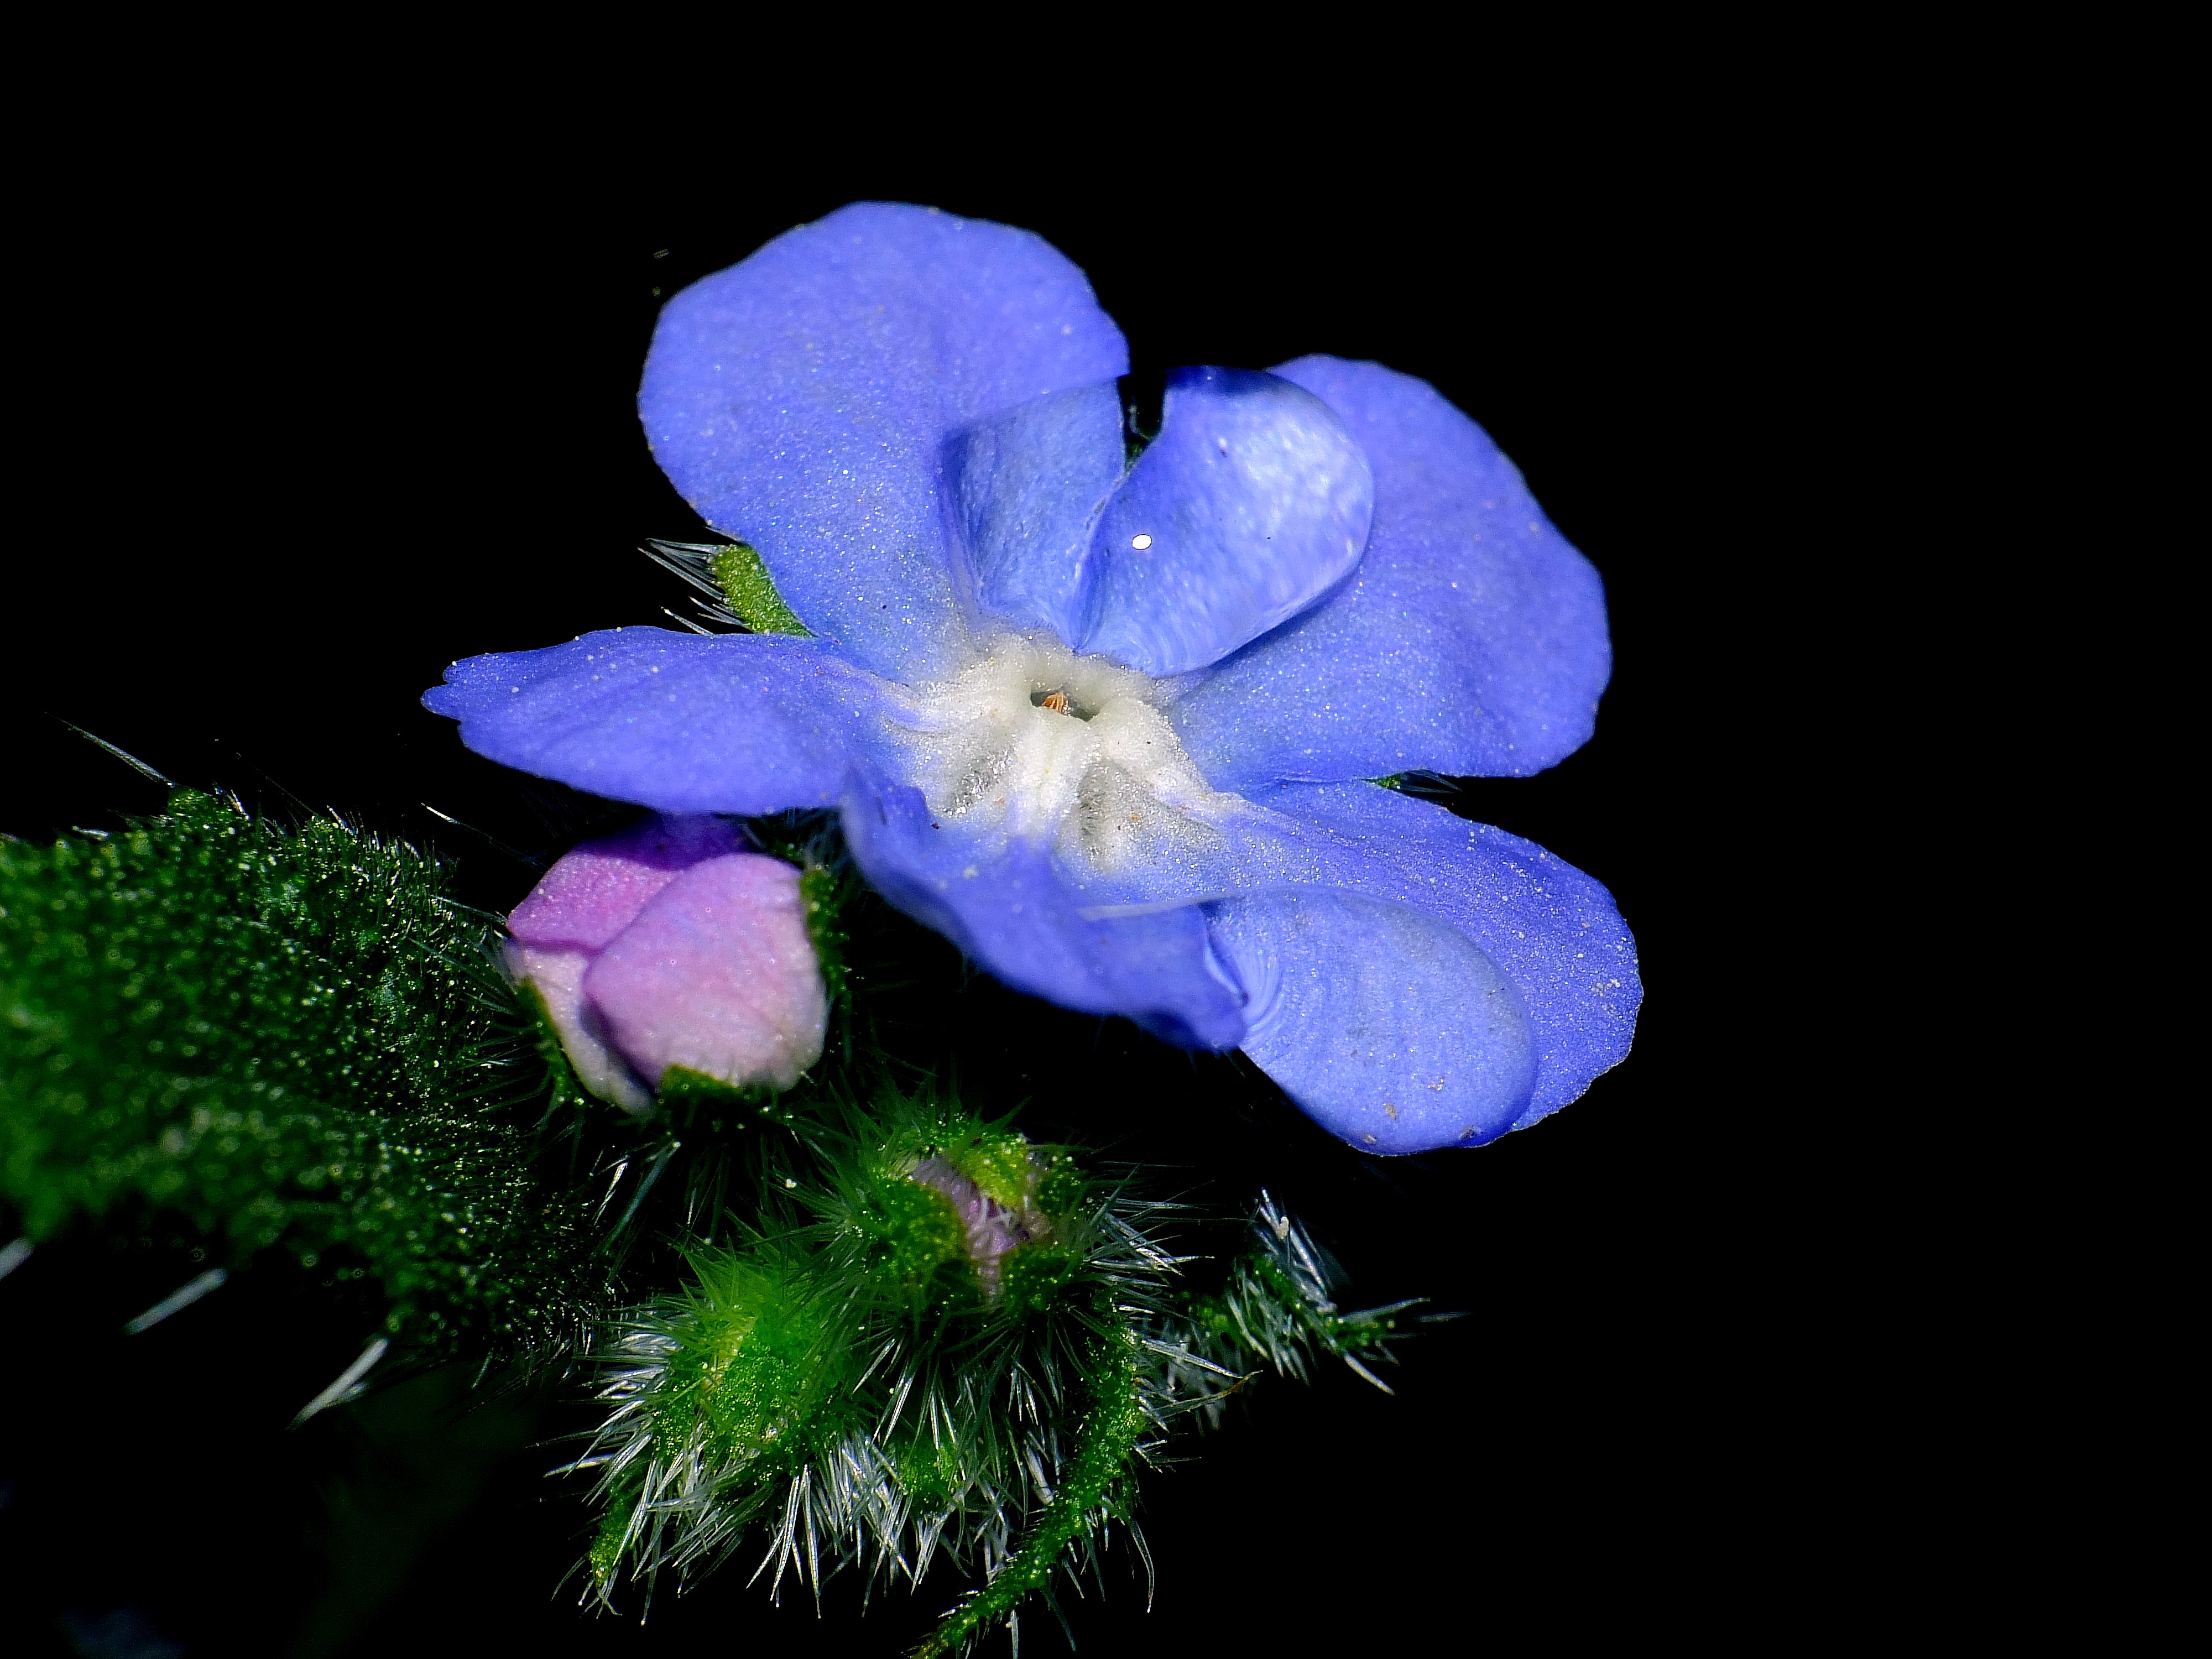
nature, plant, photography, flower, petal, macro, flora, flowers, eye, naturaleza, flores, viola, ggl1, gaby1, xovesphoto, gphoto, raynox250, fujifilmxs1, macro photography, flowering plant, land plant, violet family